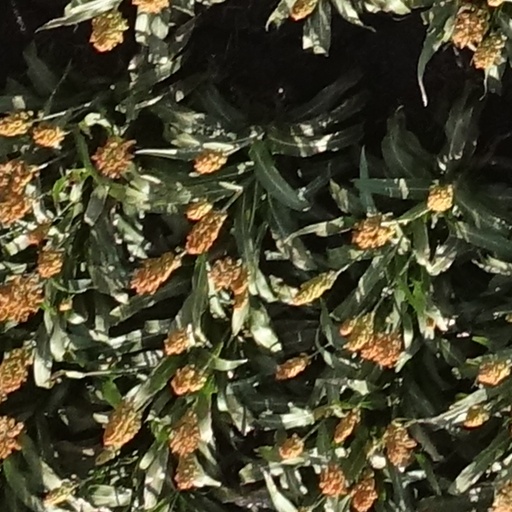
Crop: sorghum